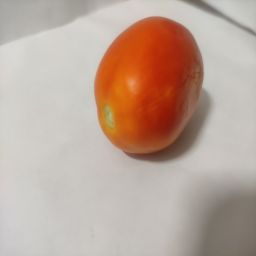
Crop: Tomato
Quality: Ripe